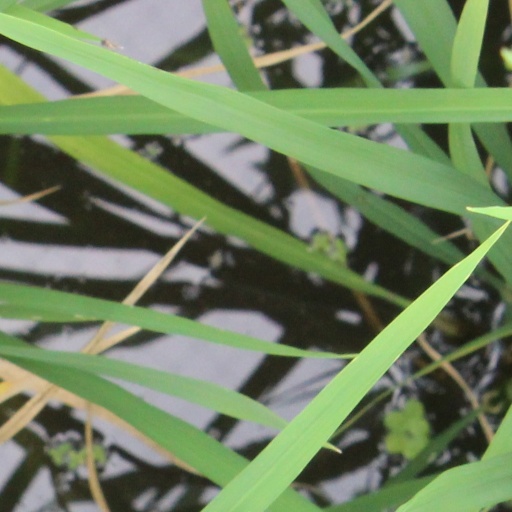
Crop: rice